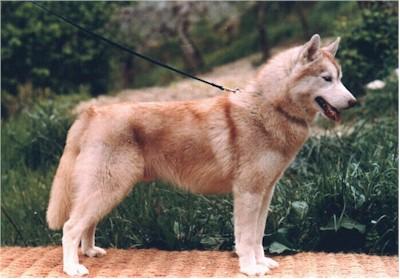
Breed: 232-n000083-Eskimo_dog